Airspeed Horsa

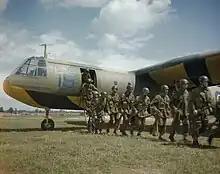
Paratroops leaving an Airspeed Horsa trainer of No 21 Heavy Glider Conversion Unit at Brize Norton, 4 June 1943.

As specified in Specification "X3/41", 200 "AS 52" Horsas were also to be constructed to carry bombs. A central fuselage bomb bay holding four or two bombs was fitted into the standard Horsa fuselage. The concept of towing bombs was dropped as other bombers became available, resulting in the order for the AS 52 being cancelled.